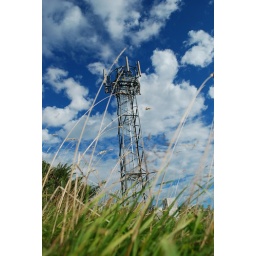
Cloudy sky with tower in grass